Koenigsegg Jesko

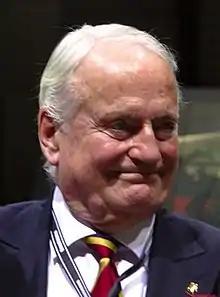
The automobile is named after Jesko von Koenigsegg, the father of Christian von Koenigsegg

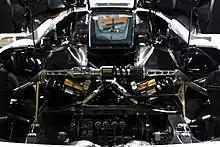
The Triplex damper system in the Jesko

The engine is a development of the twin-turbocharged V8 engine used in the Agera. It has four valves per cylinder each with a bore and stroke of and a compression ratio of 8.6:1. The engine has a power output of at 7,800 rpm and of torque at 2,700 to 6,170 rpm on normal petrol and has a power output of and of torque at 5,100 rpm on E85 biofuel.